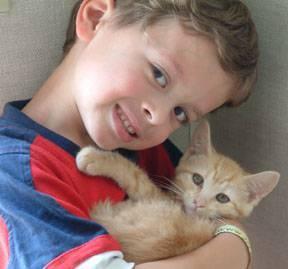
cat